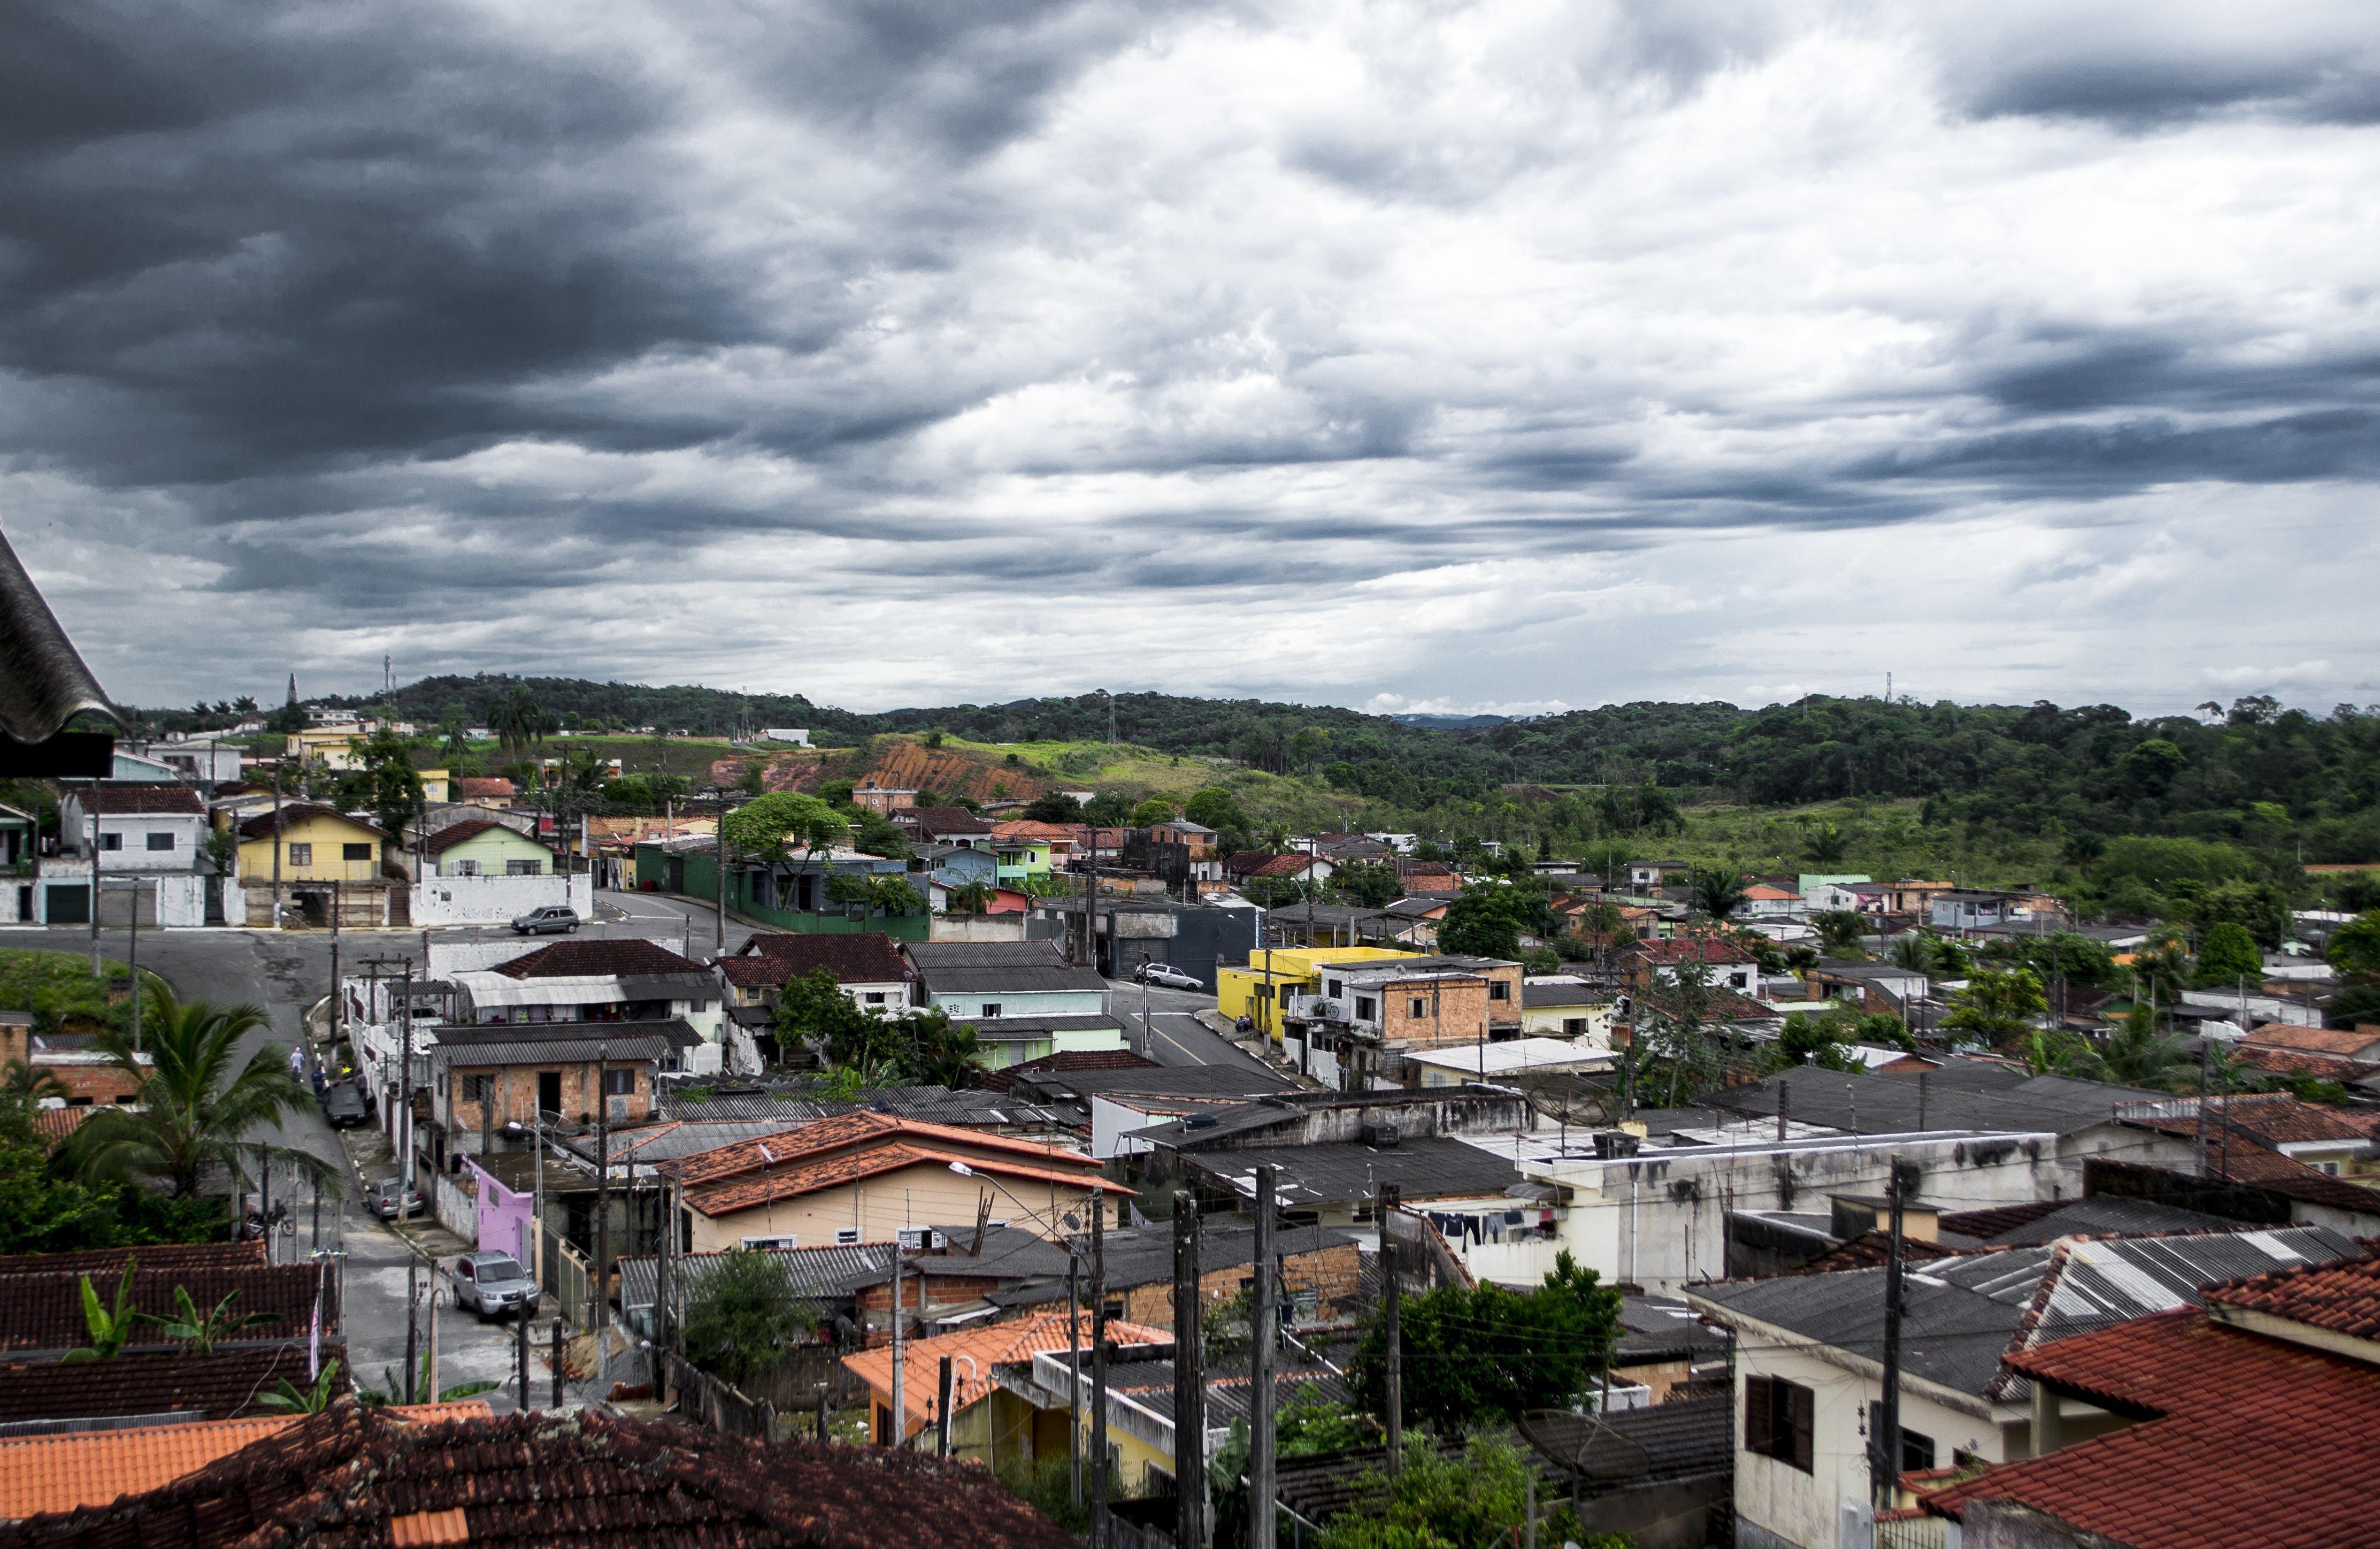
sky, town, city, cityscape, panorama, village, suburb, storm, neighbourhood, rural area, aerial photography, favela, residential area, geographical feature, human settlement, between clouds